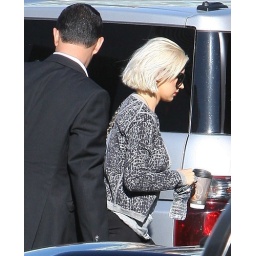
Christina Aguilera running errands with coffee and water in hand. April 29, 2010 X17online.com exclusive